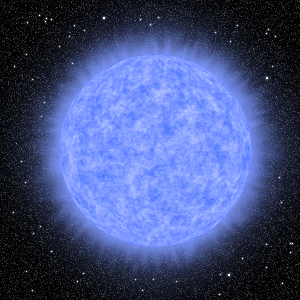
Zeta Puppis est une étoile de la constellation de la Poupe. Elle porte également les noms traditionnels Naos et Suhaïl Hadar, qui signifie littéralement « l'étoile brillante du sol » en arabe.